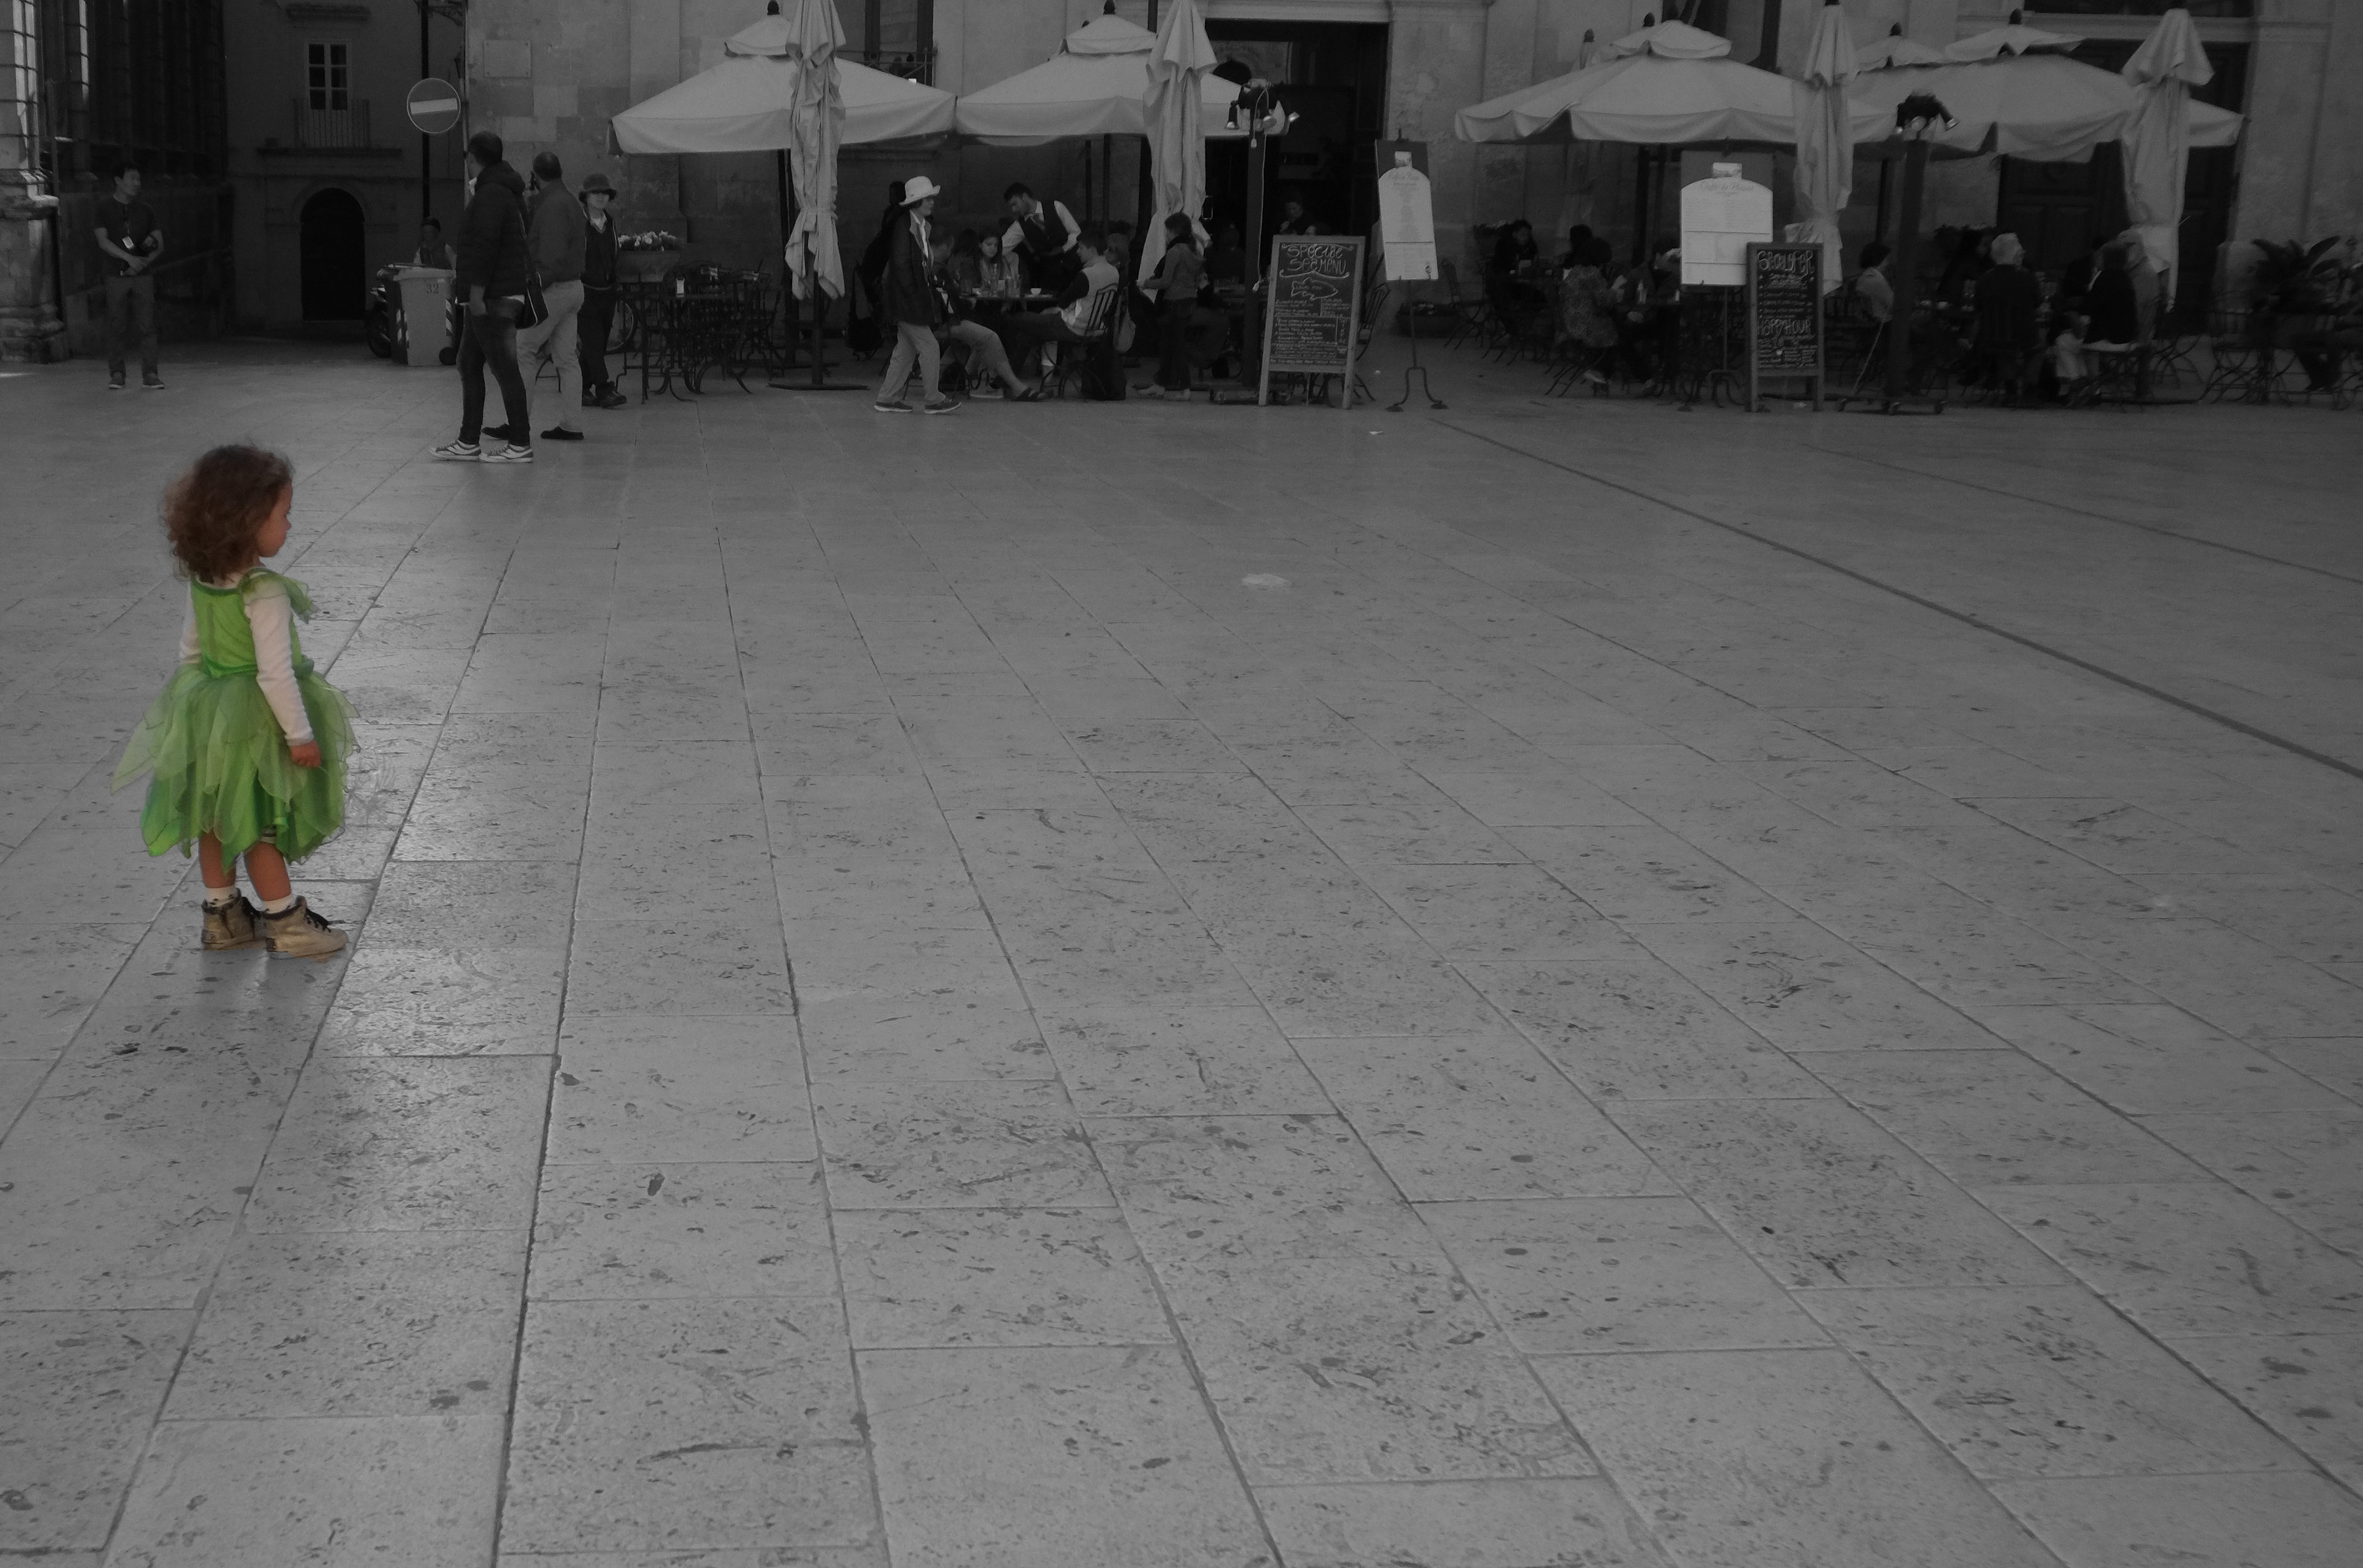
road, white, street, weather, italy, black, monochrome, infrastructure, photograph, snapshot, fuji, sicily, fujix, fujixe1, e1, siracusa, road surface, human positions